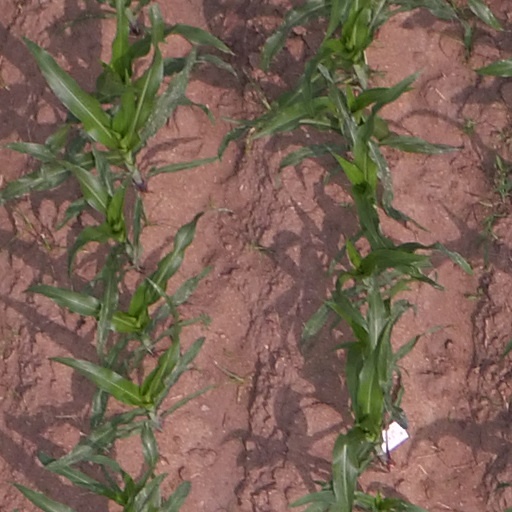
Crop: maize; corn